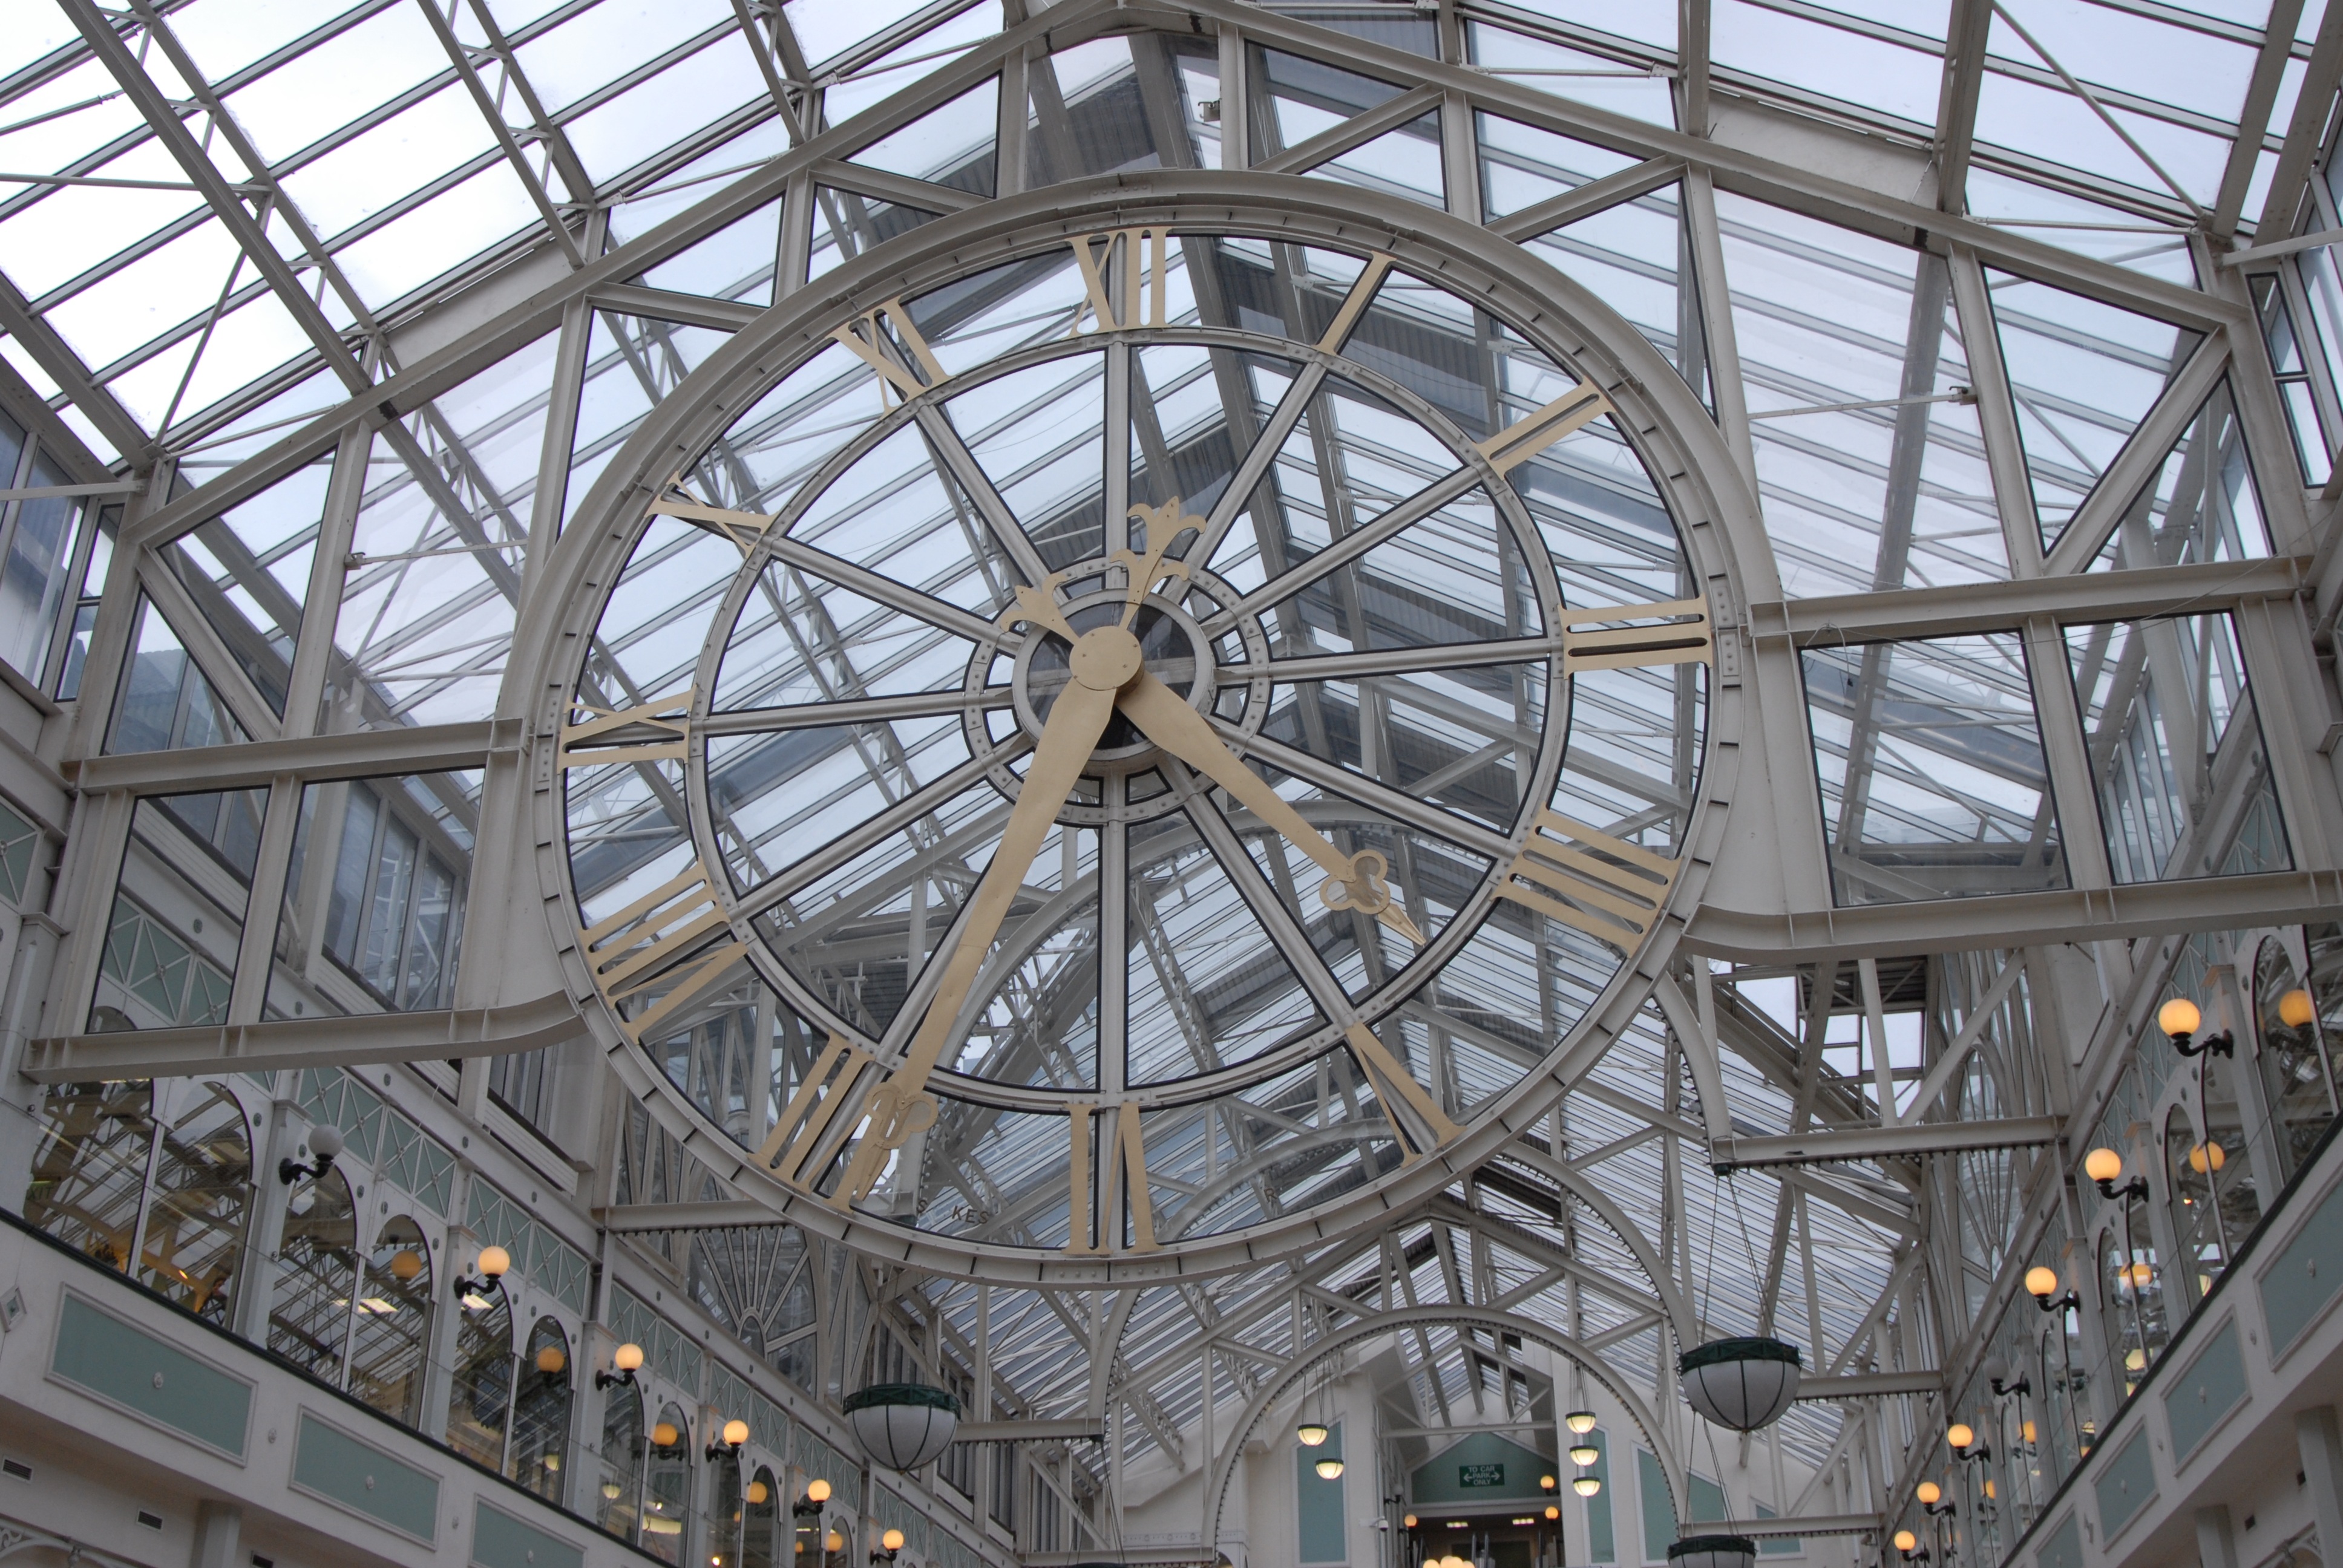
architecture, structure, clock, time, building, holiday, clock face, arena, symmetry, wait, ireland, tourist attraction, dome, dublin, pointer, sport venue, outdoor structure